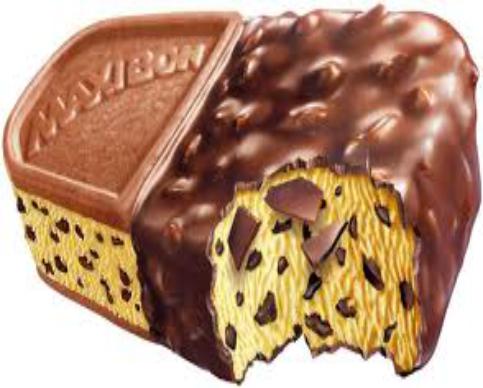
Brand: Maxibon
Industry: Food